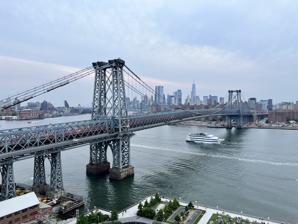
Building: Williamsburg Bridge
Country: Unknown
Year built: 1903
Suspension bridge in New York City Williamsburg Bridge View from Brooklyn towards Manhattan , 2022 Coordinates 40°42′49″N 73°58′19″W / 40.71356°N 73.97197°W / 40.71356; -73.97197 Carries 8 lanes of roadway 2 tracks of the ​ trains of the New York City Subway Pedestrians and bicycles Streetcar tracks (until 1948) Crosses East River Locale Manhattan and Brooklyn , New York City Maintained by New York City Department of Transportation ID number 2240039 Characteristics Design Suspension bridge and truss causeways Total length 7,308 feet (2,227 m) Width 118 feet (36 m) Longest span 1,600 feet (490 m) Clearance above 10 feet 6 inches (3.2 m) (inner roadways only) Clearance below 135 feet (41 m) at mean high water History Architect Henry Hornbostel Designer Leffert L. Buck Opened December 20, 1903 ; 121 years ago ( December 20, 1903 ) Statistics Daily traffic 105,465 (2016) Toll Variable congestion charge (Manhattan-bound) Location The Williamsburg Bridge is a suspension bridge across the East River in New York City , connecting the Lower East Side of Manhattan with the Williamsburg neighborhood of Brooklyn . Originally known as the East River Bridge, the Williamsburg Bridge was completed in 1903 and, at 7,308 feet (2,227 m) long, was the longest suspension bridge span in the world until 1924. Proposed in January 1892, the bridge project was approved in 1895. Work began on June 19, 1896, under chief engineer Leffert L. Buck . Despite delays and funding shortfalls, the bridge opened on December 19, 1903. In addition to roads, walkways, and New York City Subway tracks, the bridge had four trolley tracks, which were replaced with roads in 1936 and 1949. The bridge underwent a substantial renovation in the 1980s and 1990s following the discovery of severe structural defects, and it was again being renovated in the 2020s. The Williamsburg Bridge's main span is 1,600 feet (490 m) long and is carried on four main cables, which are suspended from two 335-foot (102 m) towers. Unlike similar suspension bridges, the side spans are supported by trusswork and additional towers. The 118-foot-wide (36 m) deck carries eight lanes of vehicular traffic, two subway tracks, and two walkway and bike paths that merge in Manhattan. The bridge is one of four vehicular bridges directly connecting Manhattan Island and Long Island , along with the Queensboro Bridge to the north and the Manhattan and Brooklyn bridges to the south. The bridge also serves as a connector highway to and from the Brooklyn-Queens Expressway (I-278) in Brooklyn. Development Planning Legislation to incorporate the East River Bridge Company was introduced in the New York State Legislature in January 1892. The company wished to build a suspension bridge across the East River from Manhattan , within New York City, to the then-separate city of Brooklyn . The company was incorporated on March 9, 1892. The East River Bridge Company, led by Frederick Uhlmann, was authorized to construct two bridges from Manhattan to Brooklyn, one of which would run to Broadway in the Eastern District of Brooklyn (later known as Williamsburg). The United States Secretary of War approved the span to Williamsburg in January 1893 under the condition that the bridge be at least 140 feet (43 m) high at its center. The East River Bridge Company's capital stock was set at $2 million in mid-1893, and three men were appointed as bridge commissioners. An elevated rapid transit line on the bridge was approved in September. The commissioners submitted a report on the planned bridge to the New York Supreme Court in October, but the Supreme Court ruled in January 1894 that the $2 million in capital stock was not sufficient to fund the bridge's construction. The East River Bridge Company dug a hole for one of the bridge's piers in Brooklyn on February 15, 1894, to prevent the company's charter from expiring. The New York Court of Appeals , the state's high court, upheld the Supreme Court ruling October. The company's directors held a meeting that November to devise a timeline for the bridge's construction. Concurrently, a London-based firm offered to finance the bridge, and the company moved to condemn a property in the path of the bridge's Manhattan approach. In March 1895, Charles A. Schieren , mayor of Brooklyn, requested that his corporation council draft a bill for the East River Bridge between Broadway in Brooklyn and Grand Street in Manhattan. The same month, the State Legislature considered a bill to terminate the East River Bridge Company's charter. Schieren and New York City mayor William L. Strong agreed in April to jointly fund the bridge and appoint a group of commissioners. Schieren appointed three commissioners that June, and the commissioners proposed hiring an engineer and issuing bonds the next month. Uhlmann proposed turning over his company's assets to the commissioners, who initially rejected his offer. The commission decided to buy Uhlmann's charter in December 1895. A State Supreme Court justice issued an injunction against this purchase in March 1896; this decision was reversed on appeal, and another Supreme Court justice ratified this purchase that June. Initial construction Borings and land negotiations Eastward view of the bridge Leffert L. Buck was hired as the East River Bridge's chief engineer at the beginning of August 1895. The next month, a contractor was hired to create five preliminary borings for the bridge. Early the next year, the mayors of Brooklyn and New York City agreed to appropriate $250,000 each for the bridge's construction. Buck presented revised plans for the East River Bridge in February 1896, lowering its maximum height to 135 feet (41 m). The revisions were approved by the War Department and the New York Harbor Line Board shortly thereafter, and the commissioners decided to issue $1 million in bonds to fund construction. In March, the East River Bridge Commission requested bids for the excavation of holes for the bridge's caissons . As workers excavated the holes, Buck prepared plans for the bridge's anchorages and piers . As late as June 1896, the commissioners considered placing the bridge's Manhattan terminus at Grand Street. That month, the commissioners decided to move the bridge's Manhattan terminus to Delancey and Clinton streets to avoid the narrowness of Grand Street. In Brooklyn, the approach was straightened to avoid the Williamsburgh Savings Bank Building . Work on the bridge commenced in earnest on June 19, 1896, when contractors began excavating holes for the towers' foundations in the East River. The final plans were adopted on July 22, allowing the commissioners to request bids for construction contracts. Buck's plans were adopted that August. By September 1896, the bridge's completion had been delayed by one year due to a lack of money. The Brooklyn government and the New York City government both attempted to sell bonds to little avail. As part of the Williamsburg Bridge's construction, a 200-foot-wide (61 m) strip of land next to Delancey Street was to be condemned. This strip included St. Rose of Lima Church, several schools, and Dutch row houses. The bridge commissioners took over a ferry slip at the end of Delancey Street that had belonged to the Brooklyn and New York Ferry Company in October 1896. In Williamsburg, the bridge commissioners considered either closing or widening South 5th Street. The commissioners negotiated with the American Sugar Refining Company to acquire the latter's land on the Brooklyn shoreline; the commissioners offered the company $350,000 in late 1896, but the firm refused to sell. Negotiations for the land in Brooklyn were still ongoing, complicated by that city's lack of money. Caisson and anchorage contracts The commissioners requested bids for the caissons in October 1896, and Patrick H. Flynn received the contract for the caissons the same month. Flynn obtained land at  North 2nd Street in Brooklyn soon afterward and manufactured his caissons at a shipyard there. Caisson workers toiled in three eight-hour shifts of 30 to 50 men each. After the caissons were complete, they were floated to either side of the river. During February 1897, the bridge commissioners took over the land at the end of Delancey Street. New York governor Frank S. Black signed two bills in May 1897, which allowed the bridge commissioners to lease space under the approaches and close part of South 5th Street for the bridge's Brooklyn approach. The first caisson was completed the same month and towed to Delancey Street in Manhattan on May 15. The contract for the Brooklyn suspension tower's foundation was put up for bidding the following day. A cofferdam was built around each caisson to prevent them from being flooded, and workers excavated dirt for the foundations from within the caissons. Colin McLean was hired to build the Brooklyn suspension tower's foundations in June, and the last of the bridge's four caissons was launched in December 1897. The state legislature passed a bill in May 1897 to straighten the bridge's Brooklyn approach. The East River Bridge Commission paid the American Sugar Refining Company $350,000 for their land in July. The next month, the mayors of Brooklyn and New York City sued several property owners whose land was in the path of the bridge's approaches, and a judge ruled that one Brooklyn landowner who had refused to sell had to give up their land. The commissioners began soliciting bids for the anchorages in September. The Degnon-McLean Construction Company was hired to build the Brooklyn anchorage; a state judge refused to re-award the contract to a competing bidder. Shanly & Ryan, who had been hired to build the Manhattan anchorage, began constructing their anchorage that October. The next month, the bridge commissioners obtained underwater land on the Brooklyn side for the bridge's abutments. Progress between 1898 and 1901 By the end of 1897, Brooklyn and Manhattan were about to be merged into the City of Greater New York . The first mayor of the unified city, Robert Anderson Van Wyck , removed the existing bridge commissioners in January 1898, citing extravagance and delays; he appointed six new commissioners. The old commissioners' removal prompted state legislation for their reinstatement and a lawsuit against the New York City government. A New York Supreme Court justice ruled in June that the old commissioners had to be reinstated, although the decision was overturned on appeal the following month. A state senator proposed a bipartisan state commission in January 1899 to oversee the bridge's construction, but the bill was rejected. The state's high court, the New York Court of Appeals , ruled against the original commissioners in February 1899. Following the passage of further legislation in 1901, the East River Bridge commissioners were replaced with the city's Commissioner of Bridges effective January 1, 1902. There had been several deaths during construction, with the first fatal accident in December 1897. Another worker was killed by a derrick's boom in 1898; two workers were killed in separate falls from the bridge in May 1900; the main steelwork engineer died after falling from the Brooklyn approach in September 1900; and a foreman drowned in March 1902. Financial shortfalls The commissioners had planned to award a contract for the suspension towers in February 1898, but this was delayed because of the commission's financial shortfalls. Although the commission was promised $500,000 at the beginning of that March, it had less than $1,000 in its bank account and needed $4.14 million to award contracts and pay debts. By April 1898, work was progressing on the anchorages and the piers above each caisson, but the commission had so little money that it could not pay commissioners' salaries or even the rent for its headquarters. Work on the anchorages was also delayed by labor strikes and stormy weather. The commissioners finally received $200,000 that May to pay off existing debts, but the city had yet to issue $4 million in bonds for the bridge's continued construction. The Board of Estimate approved $2.487 million in bonds in July 1898, which was used to pay for the anchorages and foundations. The commission still needed another $640,000 to compensate landowners; the design was nearly completed at this point. The bridge commission again met in August 1898 to decide whether to solicit bids for the towers and decks. That September, workers complained that they were not being paid; by then, the foundations were near completion. The commission received $2 million the same month, enough to pay off debts through the end of the year. The bridge commission would still be $500,000 in debt at the beginning of 1899, and contracts for the side spans had not even been awarded. A continued lack of funds slowed down construction on the bridge during most of 1899. The Board of Estimate approved $1.5 million in bonds for the towers and side spans in January 1899; it also approved $500,000 in bonds that May for land acquisition and $4 million for cables and land acquisition in July, though the New York City Council delayed a vote on the latter issue, which Van Wyck could not approve until December. Buck estimated that the funding delays had pushed construction back by two and a half years. Tower, deck, and cable contracts In February 1899, the New Jersey Steel and Iron Company received a $1,220,230 contract to build the towers and side spans; the contract was nearly twice the $620,000 cost estimate. A granite cutters' strike the next month slowed progress on the anchorages briefly. By late 1899, falsework was being installed in advance of the suspension towers' construction. That November, the bridge commissioners began requesting bids for the construction of the cables. Washington Roebling , the sole bidder, received the cable contract in December 1899 for $1.4 million, nearly $600,000 more than the bridge commission's original estimate. The pier foundations and anchorages were almost complete by the beginning of 1900. The foundation of the Brooklyn suspension tower was finished that February, while the Manhattan tower's foundations were still under construction. Workers used derricks to erect the pieces of the suspension towers, which measured 15 to 20 short tons (13 to 18 long tons; 14 to 18 t). Because of the extreme heights of each tower, one reporter for the Buffalo Courier-Express described the workers as "giving daily performances of a most daring character", while a reporter for the Brooklyn Daily Eagle described the workers as performing "daily circus feats". The suspension towers on either side of the river were half complete by May 1900, but work was delayed later that year by an ironworkers' strike. The cable contract was "well under way" by that November, and workers began planning four temporary footbridges to help them construct the main cables. The cable saddles on the tops of the towers were completed the next month. The Carbon Steel Company received a contract in January 1901 for 6,000 short tons (5,400 long tons; 5,400 t) of steel wire. The wires were manufactured in pieces measuring 4,000 feet (1,200 m) long and weighing 325 pounds (147 kg). The first wires were ready to be installed by February 1901, after the wooden falsework had been disassembled. Work on temporary cables for the footbridges began in April and was completed within a month. The first footbridge was completed in June and was quickly followed by the footbridges for the three other cables. Progress on the bridge after the footbridges were installed By mid-1901, workers were ready to weave wires for the main cables, and the Roebling Company had received 100 short tons (89 long tons; 91 t) of wire. A machine was placed on the Manhattan anchorage to weave the wires. The Roeblings also ordered eight guide wires for the wheels that would carry the main cables' wires across the river. The first wire was strung across the East River on November 27, 1901. The Roeblings requested ten months to finish the wires, but city bridge commissioner Gustav Lindenthal refused to extend the deadline past April 1902. Work on each of the four cables proceeded simultaneously. Workers were able to string 50 wires in each strand during a 10-hour workday, or 400 wires per day in total. After each strand was completed, it was permanently attached to the eyebars in either anchorage. To save money, the wires were covered with oil and graphite, rather than galvanized ; the Roebling Company was hesitant to use ungalvanized wire, but city officials claimed that the oil and graphite mix was adequate. The last major contract for the bridge was for the central span's deck. The bridge commissioners solicited bids for the deck in April 1901, and the Pennsylvania Steel Company submitted the lowest bid. Though a local resident sued to stop Pennsylvania Steel from receiving the contract, the city allowed the firm to sublease the work to the United Engineering and Construction Company. Approach contracts and plans The bridge commissioners were authorized to finalize the purchase of land for the Brooklyn approach in December 1899, but it took seven months for the Board of Estimate to approve bonds for the purchase. Buck estimated that it would take four to six months to raze all the buildings in the bridge's path. The bridge commissioners began soliciting bids for the approach viaducts in April 1900 and received bids the next month. More property was acquired for the approaches in June, but the viaducts' construction were delayed because bonds had not been issued and because of disputes over the bids. The commissioners rejected the initial bids for the viaducts and solicited new proposals in July 1900. The following month, a state justice placed an injunction preventing the commissioners from awarding a contract for the viaducts. The injunction was lifted that October, and the Pennsylvania Steel Company received the contract for the viaducts. Van Wyck approved another bond issue of $4 million in November 1900, most of which was to be used to pay the Pennsylvania Steel Company. For the approaches, the commissioners acquired hundreds of land lots and relocated 10,000 people. Condemnation commissioners were appointed to seize land for the viaducts in both Manhattan and Brooklyn. The Brooklyn commissioners were appointed in November 1900. There were disputes over the qualifications of the Manhattan commissioners, so condemnation in Manhattan did not begin until March 1901. Work on the Brooklyn viaduct began in May 1901, and Pennsylvania Steel began delivering steel for the viaducts that July. The Manhattan viaduct commenced the next month, but a lack of steel delayed further work, and the buildings in Manhattan took longer to demolish than those in Brooklyn. The New-York Tribune estimated that it would cost about $10 million to construct 4,242 feet (1,293 m) of approach viaducts. Although landowners on the Brooklyn side were supposed to have been compensated in 1902, the compensation was delayed by one year. A street (now Borinquen Place) was planned to run diagonally from the end of the Brooklyn approach viaduct to the intersection of Grand Street and Union Avenue, and the bridge commissioners and local merchants agreed to build the street in 1900. South 5th Street in Brooklyn, which had been replaced by the Brooklyn approach viaduct, was realigned during early 1902. A plaza was also to be created to the east of Driggs Avenue; the city acquired land for the plaza in July 1902. Roebling Street, which led to the bridge's Brooklyn plaza, was to be widened. In Manhattan, several competing proposals were put forth for a street connecting to the Manhattan approach viaduct, each of which cost several million dollars. One particularly contentious proposal was for a street running from the intersection of Delancey and Norfolk Street to Cooper Square . In December 1901, the city agreed to widen Delancey Street, build a plaza between Norfolk and Clinton streets, and extend Delancey Street west to Lafayette Street . A smaller plaza in Manhattan was approved between Suffolk and Clinton streets in early 1903, but there were delays in the widening of Delancey Street. To distribute traffic across the Lower East Side, Allen Street was also widened after the bridge was finished. Lindenthal takeover and completion The bridge was damaged by fire while under construction in 1902. Gustav Lindenthal took office as the city's bridge commissioner on January 1, 1902, and predicted the bridge could be finished within 20 months. The anchorages, towers, and approaches were finished at the time, but the main cables were only one-fifth completed. Edward M. Grout , who became city controller the same year, decided to acquire the remaining land for the bridge via private purchase rather than via condemnation. The East River Bridge was renamed the Williamsburg Bridge in March 1902. Soon after, several engineers working on the bridge resigned, and Lindenthal also asked for Buck's resignation. Lindenthal promised to fine the Roeblings $1,000 a day once their contract expired that April. He made his first official visit to the bridge at the beginning of that May, and he agreed to retain Buck as a consulting engineer. Mayor Seth Low visited the bridge in June, and the main cables were completed later that month. Hornbostel filed modified plans for the piers and anchorages in July and announced that the bridge would be illuminated at night. Railings were being installed on the nearly-complete Brooklyn approach viaduct, workers began installing vertical suspender cables, and the Manhattan viaduct was proceeding slowly due to steel shortages. That September, public hearings on the widening and extension of Delancey Street were held, and Low approved changes of grade for several streets around the bridge's approach viaducts. The Roebling Company negotiated a contract with Lindenthal in October to avoid paying a fine for the cables, and they also began wrapping the cables with duck cloth . A judge ruled in 1905 that the city could not penalize the Roeblings for the delays. Following a fire on the Brooklyn side in November 1902, the cables sustained $50,000 in damage. Work on the cables resumed in mid-December 1902. By the beginning of 1903, the Manhattan approach was still less than half complete; workers were also constructing the main span across the East River, starting at either suspension tower and progressing toward the middle. The same month, the waterproofing of the main cables was finished, and the Municipal Art Commission approved some of Henry Hornbostel 's proposed decorations for the bridge. After asking Hornbostel to redesign minarets atop the towers, although the revised plans were rejected as too expensive. The Manhattan and Brooklyn halves of the main span were riveted together at the end of February 1903. Contracts for the main span's steel underfloor and wood pavements were awarded that June. The Williamsburg Bridge was 98 percent complete as of that month, and the damaged cables were still being repaired, and workers were painting and riveting the bridge and its approach viaducts. The Board of Estimate appropriated $1.55 million for the bridge at the beginning of July. By then, residents of Williamsburg had expressed concerns that the bridge would not open as scheduled at the end of that year. The next month, Lindenthal requested bids to infill the tops of the anchorages with concrete, and he received bids for the completion of the roadways and the approach viaducts' decks. Workers also cleared land for the Williamsburg Bridge's Brooklyn plaza and began constructing a playground beneath the Brooklyn approach viaduct. Lindenthal requested bids for the footpaths that September. The flooring and pavement of the bridge's north roadway was laid first, followed by that of the south roadway. By late October, paving had commenced at the Brooklyn end, and Lindenthal had received bids for the paving of the Brooklyn plaza. Almost everything was complete the following month, aside from paving, some riveting, and anchorage arches. Local civic organizations planned celebrations in advance of the bridge's opening. Low inspected the bridge on December 12, a week before its scheduled opening. Operational history Opening and 1900s Historic film clip of a procession during the opening of the Williamsburg Bridge in 1903 The bridge opened on December 19, 1903, with fireworks and parades. The span had cost $11 million ($299.5 million in 2023). The footpaths and northern roadway were not complete. No streetcar tracks had been laid, and the rapid transit tracks (carrying the New York City Subway ) ended in midair on the Manhattan side and could not be used. The Williamsburg Bridge was initially a toll bridge , charging the same fees as the Brooklyn Bridge did. Both pedestrians and vehicles shared the southern roadway; pedestrians were allowed to use the northern roadway starting January 21, 1904. George B. McClellan Jr. , who had become mayor at the beginning of the year, wanted streetcar service across the bridge as soon as possible. The city's bridge commissioner received bids for the construction of streetcar tracks that April, and one of the dedicated pedestrian paths opened without ceremony on April 23. At the end of May, the north roadway formally opened to vehicles, and the bridge's lights were turned on for the first time. A street vendors' market opened under the Manhattan approach in mid-1904, despite opposition from some street vendors. Streetcar service on the bridge commenced November 4, 1904; there were surface-level streetcar terminals at both ends. After streetcar service began on the bridge, the Manhattan end became congested. By 1905, officials planned to build underground terminals for both rapid transit and streetcar lines. Upon the bridge's second anniversary in December 1905, the bridge received over $100,000 annually in revenue, but, by the next year, the bridge's revenues were almost entirely canceled out by its expenses. In addition, the bridge's main span had shifted 3 inches (76 mm) toward Brooklyn by late 1906, and rapid transit service on the bridge could not run until the misalignment was fixed. The Wall Street Journal wrote in 1907 that, even as the rapid transit tracks lay unused, vehicular congestion on the Williamsburg Bridge rivaled that on the Brooklyn Bridge; another critic said that only ten percent of the bridge's capacity was actively being used. The underground streetcar terminal in Manhattan opened in May 1908. When rapid transit service began running across the bridge that September, the Brooklyn Daily Eagle wrote that the bridge's capacity had increased by several hundred percent. The opening of the bridge's rapid transit tracks had been expected to draw passengers away from the streetcars. The City Club of New York , later that year, requested that engineers inspect the bridge. Engineers were planning to strengthen the bridge by late 1909, amid a sharp increase in traffic; the city's bridge commissioners denied that the bridge was unsafe. 1910s and 1920s View of one suspension tower In 1911, the city government conducted a study and found that it had no authority to charge tolls on the Queensboro and Manhattan bridges. Tolls on all four bridges across the East River—the Queensboro, Williamsburg, Manhattan, and Brooklyn bridges—were abolished in July 1911 as part of a populist policy initiative headed by New York City mayor William Jay Gaynor . By 1912, some of the smaller cables in the bridge's anchorages had already snapped, as they had not been galvanized during construction. To strengthen the bridge, workers installed new pins to connect the trusses of the approach spans and main span, which was completed in 1914. Workers also added several support towers under either side span. The Brooklyn Rapid Transit Company (BRT) threatened to stop operating streetcars across the bridge in 1915 due to disagreements over streetcar fees. A state judge ruled the next year that the BRT did not have to pay any fees because it also ran rapid transit across the bridge. Through the late 1910s, there were continued disputes over whether streetcar companies should pay to use the bridge. One city official claimed in 1918 that congestion on the Williamsburg Bridge had worsened because the BRT sent streetcars across the bridge without paying any fees. Plant and Structures commissioner John H. Delaney proposed constructing an extra roadway for motor vehicles in 1919; the southern walkway would have been converted for vehicular use, and all pedestrians would have been required to use the northern walkway. The bridge underwent emergency repairs in mid-1920 following a fire. At the time, commercial vehicles used the north roadway and personal vehicles used the south roadway in both directions. In an attempt to alleviate congestion, during September 1920, the bridge carried westbound traffic only in the morning and eastbound traffic only in the afternoon; it carried traffic in both directions at other times. The next month, mayor John Francis Hylan decreed that all westbound vehicles use the north roadway and all eastbound vehicles use the south roadway. There was an unsuccessful petition in 1921 to rename the bridge after former U.S. president Theodore Roosevelt ; another effort in 1922 sought to rename the span the Broadway Bridge, after the street at its Brooklyn end. A galvanized sheath was placed around each of the main cables in 1922 to reduce damage, but water in the main cables caused the wires to rust. In 1925, Plant and Structures commissioner William Wirt Mills announced plans to construct two vehicular roadways on the bridge for $1.5 million. One of the roadways would have replaced the underused streetcar tracks on the north side of the bridge, while the other roadway would have been built above the remaining tracks on the south side. The same year, the Brooklyn–Manhattan Transit Corporation (BMT), the BRT's successor, announced that it would replace the Williamsburg Bridge's subway tracks. The span carried an average of 35,000 vehicles daily by 1926. An engineering report, commissioned for the city government in November 1929, suggested that an overpass be built over Clinton Street in Manhattan, and that trolley tracks on the Brooklyn side be rerouted, to reduce congestion. City alderman Stephen A. Rudd also proposed linking the Brooklyn approach to Bushwick Avenue to alleviate congestion in that borough. 1930s and 1940s Bicycle and pedestrian path above one of the inner roadways The trolley lines on the north side of the Williamsburg Bridge stopped running in January 1932 because the operators could not afford to repair the degraded tracks. City officials immediately announced plans to convert the tracks into an 18-foot-wide (5.5 m) roadway; later that year, workers began strengthening the bridge to accommodate the roadway. The tracks were being removed by 1933, but further progress was delayed because of a labor shortage, and work was halted at one point due to a lack of funds. The work also involved correcting the settlement of seven columns in Manhattan, as well as new recreation areas at the bridge's Brooklyn end. Workers also discovered in 1934 that the portions of the cables in the anchorages were leaking. The two additional lanes, forming the northern inner roadway, ultimately cost $400,000 and opened on December 22, 1936, bringing the bridge's vehicular capacity to six lanes. The northern inner roadway initially functioned as a reversible traffic lane. By then, the bridge carried up to 50,000 vehicles a day (up from 2,900 daily vehicles in 1904), and other East River bridges were similarly congested. In June 1938, the Public Works Administration provided a grant to help fund the replacement of the outer roadways, which was to cost $334,000. The pedestrian path was also to be replaced for $200,000. The city's Department of Public Works closed the northern outer roadway in April 1939 for reconstruction, and it reopened that June. Work on the southern outer roadway began in September, and that roadway reopened two months later, although workers were still rebuilding the railings on both of the outer roadways. As part of a Works Progress Administration project, the approach viaducts of all three roadways were repaved in concrete in 1941. Workers poured 600 U.S. gallons (2,300 L; 500 imp gal) of linseed oil onto the cables during the 1940s in attempts to prevent corrosion. By 1946, the city government planned to spend $127,000 on structural repairs to the bridge. The southern outer roadway was closed for repairs starting in April 1947, and rollers under the bridge's suspension towers were replaced the same year. The south outer roadway was completed in November 1947, and the north outer roadway was closed in February 1948. Meanwhile, the New York City Board of Estimate allocated $2.6 million in the city's 1948 capital budget to replace the bridge's south-side streetcar tracks with a roadway. All streetcar service ceased in December 1948, and construction on the south inner roadway began immediately after streetcar service ended. The new roadway opened October 31, 1949. In conjunction with these projects, Delancey Street in Manhattan was widened to reduce congestion at the bridge's entrance. 1950s to 1970s The Horn Construction Company was hired in late 1949 to construct a short viaduct from the bridge's Brooklyn end to the Brooklyn–Queens Expressway . This viaduct was completed in 1952, along with a section of the expressway to the Kosciuszko Bridge . During that decade, the city government employed one man to inspect the bridge regularly for cracks in the steelwork and the roadway. The bridge's roadways were repaved, and the structure itself was repainted, starting in late 1961; workers again poured oil treatments on the Williamsburg Bridge's cables a few years later. During the 1966 New York City transit strike , four of the lanes were converted to reversible lanes. Inspectors found varying degrees of corrosion under the bridge's outer roadways in 1969, and the approach viaducts were again repaved the next year. In 1970, the federal government enacted the Clean Air Act , a series of federal air pollution regulations. As part of a plan by mayor John Lindsay and the federal Environmental Protection Agency , the city government considered implementing tolls on the four free East River bridges, including the Williamsburg Bridge, in the early 1970s. The plan would have raised money for New York City's transit system and allowed the city to meet the Clean Air Act. Abraham Beame , who became mayor in 1974, refused to implement the tolls, and the United States Congress subsequently moved to forbid tolls on the free East River bridges. The United States Department of Transportation determined that the Williamsburg Bridge was built partially with federal funds and, under federal law, could not be tolled. An engineering consultant recommended in 1971 that the steelwork for the approaches be repaired. Although the approaches were repainted in 1973, the steelwork was not repaired; the bridge was repainted only haphazardly afterward, even though elements vulnerable to corrosion should have been painted every one or two years. The state government started inspecting the Williamsburg Bridge and five others in 1978; the same year, city controller Harrison J. Goldin said the bridge had structural deterioration. The study found that the bridge's main cables were experiencing varying degrees of corrosion, as the anti-rust treatment was actually trapping water in the cables rather than keeping water out. Cracks were also found in the bridge structure, and the bridge was also found to have corroded suspension cables. The city's transportation commissioner predicted that large holes would form on the outer roadways by the early 1980s if the bridge were not repaired immediately. By 1980, the bridge was used by about 82,400 vehicles per day, and an engineering study found severe corrosion in some of the bridge's supports. The city was planning to repair the four free bridges across the East River, including the Williamsburg Bridge, for a combined $1 billion. 1980s and 1990s Initial reconstruction and increasing decay In the early 1980s, the city planned to spend $85 million to repair the bridge. One suspension cable had already snapped, while others were rusting; the accumulations of rust on many cables were very hard to remove. The city announced plans to rebuild the outer roadways in early 1981, and mayor Ed Koch provided $4.5 million that May for initial work on the bridge. The North Star Electrical Contracting Corporation was hired to rebuild the outer roadways. The eastbound outer roadway closed that October as part of the project, which was supposed to take 18 months. During that time, all eastbound truck traffic was banned from the bridge. Eastbound trucks were again allowed in July 1982, when the westbound outer roadway was closed. The city government estimated that one out of three suspension cables needed to be replaced. At the end of the year, Congress passed a bill providing $10 million for the replacement of the bridge's suspension cables. The reconstruction of the outer roadways was finished in 1983. To reduce congestion, in the 1980s, the New York City Department of Transportation contemplated converting some lanes to reversible lanes and placing high-occupancy vehicle restrictions on the bridge during rush hours. The Karl Koch Erecting Co. received a $3.2 million contract for further repairs in early 1983, and some of the main span's steel was replaced that year. By then, state engineers were considering building an entirely new bridge. The cost of repairs had increased to $200 million because all four main cables likely needed full replacement; the Association for Bridge Construction and Design had listed the Williamsburg Bridge as one of the 15 most deteriorated in the New York City area. The Metropolitan Transportation Authority (MTA) announced plans in early 1984 to replace the bridge's subway tracks. One out of every three suspension cables had been replaced by 1985, even as the bridge remained open. The towers, anchorages, and main cables also had to be replaced, and new stiffening trusses had to be installed. Engineers conducted a stress test in 1984, which indicated that the weight of traffic was stretching the cables by up to 9 in (230 mm). An inspection in 1984–1985, which focused on the cables, rated the bridge's structural integrity at 1.6 on a scale of 1 to 7. By January 1987, engineers had determined that the main cables were only two-thirds as strong as they were supposed to be. Without any repairs to the cables, engineers predicted that the bridge might have to be closed by 1995. The eastbound outer roadway was repaired after two bars fell from the deck in May 1987. At the time, engineers were still drawing up plans for replacing the main cables, and the bridge was also slated for a repainting. Regular inspections of the bridge found that one of the main cables was decaying much more rapidly than the others; in addition, large cracks had formed on approach viaducts. Traffic engineer Sam Schwartz attributed the issues to the bridge's lack of galvanization. After the New York State Department of Transportation started examining four alternatives for replacing the bridge entirely, the Federal Highway Administration provided $1 million to allow the state to study the replacement of the cables. Through late 1987, city, state, and federal officials discussed whether to replace or repair the bridge. Engineers conducted another stress test of the bridge that year and found that it might be possible to repair the bridge. Emergency repairs and design work Thirty engineering firms were invited in early 1988 to submit designs for a potential replacement of the span, which by then was carrying 104,000 vehicles and 85,000 subway passengers a day. The bridge was closed to motor and subway traffic on April 12, 1988, after large cracks were found in floor beams and cables. Inspectors discovered that at least 30 support beams were severely corroded; the damage to the beams had not been detected during the 1984–1985 inspection. The businessman Donald Trump offered to fix the span, while U.S. presidential candidate Jesse L. Jackson walked across the bridge shortly after its closure. An inspection found over 400 instances of hazardous conditions on the bridge, mainly on the approach viaducts. The bridge underwent emergency repairs, which included steel supports under the approaches. The bridge partially reopened to cars at the end of May, then to subways that June; all lanes were reopened by July 1988. After five finalists were selected in an architectural design competition for a new bridge in June 1988, mayor Koch decided the same month to rebuild the bridge instead of replacing it. Part of the $350 million repair cost was to be funded by $30 million from a statewide bond issue that voters approved in November 1988. By early 1989, design work was underway for the deck, cables, and approach viaducts. Nets were also installed under the viaducts to catch falling concrete pieces. 1990s renovations During the 1990s, the bridge underwent a seven-phase renovation that cost $750 million. A joint venture named NAB/Koch was hired in 1990 to install new suspender cables and retrofit ungalvanized wires with rubber sheaths for $95 million. The cast iron stairway on the Manhattan side, and the steep ramp from Driggs Avenue on the Williamsburg side, were replaced to allow handicapped access in compliance with the Americans with Disabilities Act of 1990 . A decrepit walkway on the Williamsburg Bridge was closed in June 1991, and it reopened as a bike path in March 1992. Cable replacement started in April 1992. A painting crew began sandblasting the bridge in June 1992. This work was halted after Brooklyn residents complained about lead dust, and city officials subsequently found dangerously high levels of lead in soil near the bridge. The northern roadway was replaced in 1996, followed by the southern roadway. Workers planned to construct a temporary viaduct for subway trains while the southern roadway was being rebuilt, but the NYCDOT decided to close the subway line entirely for five months. The subway tracks along the bridge were closed from April to September 1999. Also in 1999, Gandhi Engineering designed and rebuilt the other pedestrian pathway along the Williamsburg Bridge. The rebuilt walkways carried both pedestrian and bike traffic because the pathways were only 12 feet (3.7 m) wide, and were too narrow to carry segregated traffic. The final two vehicular lanes on the renovated span were reopened in 2002. 21st century Williamsburg Bridge at dusk, facing from Domino Park in 2021 A celebration with a parade was held on June 22, 2003, to mark the bridge's 100th anniversary. The ornamental lights on the bridge were re-lighted in November of that year after being turned off for eight months due to a lack of funds. The bridge was designated as a National Historic Civil Engineering Landmark by the American Society of Civil Engineers in 2009. During 2011, the NYCDOT rebuilt the Manhattan end of the bridge with a concrete barrier, despite opposition from cyclists. In 2016, a local resident launched a campaign to rename the bridge for jazz musician Sonny Rollins , whose 1962 album The Bridge was named in its honor. City officials announced in 2017 that the entire bridge would be restricted to high-occupancy vehicles during the daytime, in anticipation of the 14th Street Tunnel shutdown during 2019 and 2020, but these restrictions were canceled after officials announced in 2019 that the 14th Street Tunnel would not shut down completely. The New York City Department of Transportation (NYCDOT) contracted Skanska to renovate the bridge in November 2022. The project, budgeted at $167 million, was partially funded by the Infrastructure Investment and Jobs Act . Work began in late 2022 and is expected to be complete in 2025. The project involved replacing corroded steel beams, pipes, joints, and valves; patching concrete; and repairing the towers. A plan for congestion pricing in New York City was approved in mid-2023, allowing the Metropolitan Transportation Authority to toll drivers who enter Manhattan south of 60th Street . Congestion pricing was implemented in January 2025; all Manhattan-bound drivers pay a toll after using the bridge, which varies based on the time of day. Description The bridge, including approaches, is 7,308 feet (2,227 m) long and 118 feet (36 m) wide. The bridge reaches a maximum height of 135 feet (41 m) above mean high water at the middle of the river, and the deck is around 122 feet (37 m) above mean high water at either shoreline. Leffert L. Buck was the chief engineer, Henry Hornbostel was the architect, and Holton D. Robinson was the assistant engineer. The bridge required an estimated 60,000 cubic yards (46,000 m 3 ) of concrete, 6.5 million feet (2,000,000 m) of timber, 130,000 cubic yards (99,000 m 3 ) of masonry, and at least 40,000 short tons (36,000 long tons; 36,000 t) of steel. From its opening until the Bear Mountain Bridge opened in 1924, the bridge was the longest suspension bridge span in the world. The bridge once carried New York State Route 27A . There had been plans to extend Interstate 78 onto the bridge as part of the Lower Manhattan Expressway , which was first proposed in the 1940s. The Lower Manhattan Expressway was approved in 1960 and would have led directly onto the bridge's Manhattan approach; the Brooklyn approach would have connected with the Bushwick Expressway , approved in 1954. Both expressways were canceled in 1971, amid extensive local opposition. Full span, as seen from Wallabout Bay with Greenpoint and Long Island City in background Deck The deck measures 118 feet (36 m) wide. It was originally divided into five sections of roughly equal width. There are two rapid transit tracks at the center, which originally were flanked by two pairs of streetcar tracks (now the inner roadways). The outermost sections of the deck were used as vehicular roadways from the outset, measuring 20 feet (6.1 m) wide. There is also an upper deck used by pedestrian and bicycle traffic. The center suspension span measures 1,600 feet (490 m) long and mostly hangs from cables, as in similar suspension bridges. A 100-foot-long (30 m) section of the center span is cantilevered outward from either tower. The side spans (also known as the end spans ), between the tower and the corresponding anchorage on either side, are supported by their trusswork . This was done to reduce the size, cost, and length of the main cables. Intermediate towers support both of the side spans, in contrast to the Brooklyn Bridge, where the side spans were supported by cables. Each of the intermediate towers is composed of two piers with four columns each; the piers rest on masonry footings, while the tops of the columns support the decks of the side spans. The deck is placed above transverse floor beams measuring 5 feet (1.5 m) deep and 118 feet (36 m) long and spaced at intervals of 20 feet (6.1 m). Vertical ties connect the transverse floor beams with the trusses, and the floor beams themselves hang from the suspender cables. Two parallel trusses on the deck reduce the loads carried by the floor beams. The trusses are placed 67 feet (20 m) apart and measure 40 feet (12 m) deep. The trusses were three times as deep as those on the Brooklyn Bridge, since the deck was to carry four times the Brooklyn Bridge's loads. The trusswork runs continuously from one anchorage to the other and is not rigidly connected to either the towers or the anchorages. Originally, there were heavy lattice railings on the north and south edges of the deck, while the roadway was paved with wooden blocks. The two "Leaving Brooklyn" signs installed after Marty Markowitz 's proposal The approach spans, between the anchorages and either end of the bridge, have a 3 percent grade. They were originally composed of viaducts with braced columns and masonry foundations. The extreme end of either approach span, where the bridge descended to the street, was made of masonry. The approach viaducts were originally paved with granite. There was once a street market under the Manhattan span. In reference to Williamsburg's large Yiddish -speaking population, a sign on the westbound approach to the bridge reads, "Leaving Brooklyn: Oy Vey !" Another sign says "Leaving Brooklyn: Fuhgeddaboudit ". The two signs were proposed by former Brooklyn borough president Marty Markowitz in the early 2000s. Subway tracks In the middle of the deck are the rapid transit (subway) tracks, which connect the New York City Subway 's Nassau Street Line in Manhattan with the Jamaica Line in Brooklyn. The Brooklyn Rapid Transit Company (BRT) initially proposed extending the tracks on an elevated structure west to Bowery in 1903, but these plans were canceled in 1905. The Interborough Rapid Transit Company (IRT) also proposed using the tracks in 1905, which would have connected to a subway under Broadway, Sumner Avenue, and Lafayette Avenue in Brooklyn. On the Brooklyn side, the city's bridge commissioners solicited bids for the connection to the Jamaica Line in early 1907. The tracks were first put into use as part of the BRT's Centre Street Loop (now part of the Nassau Street Line), which partially opened on September 16, 1908, with the completion of the underground Essex Street station at the west end of the Williamsburg Bridge. The subway tracks are laid to standard gauge , and their centers are spaced 11 feet (3.4 m) apart. The subway tracks are generally higher than the roadway, except at the center of the bridge (where they are at the same level) and at the Manhattan end (where the tracks enter a tunnel). As of 2023, the New York City Subway's J , M , and Z ​ trains use the bridge's tracks at the following times: Time period All times All times except late nights Rush hours in peak direction In 1995, a fatal collision between a J train and an M train occurred on the bridge's tracks; the crash led to widespread changes in the subway's signaling system . Streetcar tracks View of tracks on the bridge The J train on the bridge's tracks The bridge carried streetcars from November 4, 1904, to December 5, 1948. The streetcar tracks occupied what are now the inner roadways, between the trusses and the rapid transit tracks. When the Williamsburg Bridge was built, streetcar lines from the Eastern District of Brooklyn and the former town of Newtown (now the neighborhoods surrounding Elmhurst in western Queens ) converged at the bridge's Brooklyn end. The Metropolitan Street Railway , BRT, and Coney Island and Brooklyn Rail Road (CI&B) shared the tracks. Each streetcar track was laid to standard gauge, and the centers of each track were spaced 9.75 feet (2.97 m) apart. Overhead catenary wires provided electrification for the southern pair of tracks. BRT and CI&B streetcars originated at various points in Brooklyn and terminated in Manhattan, while Metropolitan streetcars originated at various points in Manhattan and terminated in Brooklyn. The Brooklyn streetcars used two tracks on the south side, and the Manhattan streetcars used two tracks on the north side. After the New York City government took over operation of streetcar lines that used the bridge, the BMT (the BRT's successor) did not operate any service across the bridge from 1923 to 1931. Streetcar lines on the bridge Line name Borough primarily served Start year End year Williamsburg Bridge Local Shuttle 1904 1948 Nostrand Avenue Line Brooklyn 1904 1923 1931 1948 Ralph Avenue Line , Ralph and Rockaway Avenues Line Brooklyn 1905 1923 1931 1948 Tompkins Avenue Line Brooklyn 1906 1923 1931 1947 Reid Avenue Line Brooklyn 1904 1923 1931 1937 Broadway Line Brooklyn 1904 1923 Franklin Avenue Line Brooklyn 1904 1923 Grand Street (Brooklyn) Line Brooklyn 1904 1923 Sumner Avenue Line Brooklyn 1905 1923 Wilson Avenue (Hamburg Avenue) Line Brooklyn 1904 1923 Bushwick Avenue Line Brooklyn 1904 1923 Nostrand-Culver Line and Nostrand-Prospect Line Brooklyn 1906 1919 Grand Street (Manhattan) Line Manhattan 1904 1932 Post Office Line Manhattan 1919 1932 Seventh Avenue-Brooklyn Line Manhattan 1911 1919 8th Street Crosstown Line Manhattan 1904 1911 14th Street-Williamsburg Bridge Line Manhattan 1904 1920 Fourth Avenue and Williamsburg Bridge Line Manhattan 1904 1911 Desbrosses Street Ferry Line Manhattan 1924 Third Avenue Line Manhattan 1924 At the Manhattan end of the bridge was the Williamsburg Bridge Trolley Terminal , which opened on May 19, 1908, under the south side of Delancey Street between Clinton and Norfolk streets. At ground level was an additional terminal for through trolley service; the last trolley lines stopped operating through the Manhattan terminal in 1948. At the Brooklyn end is the Williamsburg Bridge Plaza Terminal (also known as Washington Plaza), an at-grade former trolley terminal that has existed since at least 1903. After trolley service was discontinued, the Brooklyn trolley terminal became a bus terminal. The B39 bus, which replaced a trolley line, is the only surface-transit line that continues to use the bridge as of 2023. There was an additional proposal to establish a trolley stop on the bridge above Bedford Avenue in 1901 and again in 1913, but this never occurred. Pedestrian and bicycle paths The pedestrian–bike path in Manhattan From the Manhattan end, a shared bike and pedestrian pathway begins in the median of Delancey Street at Clinton Street. The path is split into separate paths for bikes and pedestrians. Between the two anchorages, the pedestrian and bike paths are placed above the inner roadways and are supported by plate steel floor beams. The pathway to the north ends on South 5th Street at Continental Army Plaza, while the pathway to the south ends at Bedford Avenue. Initially, the northern pathway was supposed to be used by pedestrians and cyclists heading to Manhattan, and the southern pathway was supposed to be used by pedestrians and cyclists heading to Brooklyn. The pathways were connected by an overpass at the center of the main span. On both pathways, pedestrian and bike traffic was separated by an iron railing. The bike paths measured 7 feet (2.1 m) wide, while the pedestrian paths measured 10.5 feet (3.2 m) wide. By 2002, the bridge had a shared bike and pedestrian path that was only 12 feet (3.7 m) wide. The bridge carried over 6,200 cyclists a day in 2010, making it the busiest bridge for cyclists in New York City at the time; as of 2023 [update] , the bridge carries over 7,800 daily cyclists. As planned, there were supposed to have been two staircase entrances at Bedford Avenue and one bicycle entrance near Driggs Avenue. A moving walkway was proposed for the bridge in 1902 and approved in 1903. Caissons and towers The suspension tower on each side of the East River is supported by two foundations, which are built to a height of 23 feet (7.0 m) above mean high water. The foundations are placed atop caissons that descend to the underlying layer of gneiss. The centers of each pair of caissons are placed 97.5 feet (29.7 m) apart. The construction of the caissons required 1 million feet (300,000 m) of timber and 100 short tons (89 long tons; 91 t) of steel. The caissons measure 60 feet (18 m) wide, 70 to 76 feet (21 to 23 m) long, and 19 to 25 feet (5.8 to 7.6 m) high. The caissons in Manhattan are 55 and 65 feet (17 and 20 m) deep, while those on the Brooklyn side are 86 and 100 feet (26 and 30 m) deep. The walls of each caisson are composed of four layers of timber planks and measure 2.75 feet (0.84 m) thick. At the bottom of each caisson was a chamber measuring 8 feet (2.4 m) high, while at the top were seven access shafts and a set of air locks. Concrete was placed on each caisson's roof after it was sunk. Each foundation supports a masonry pier that rises to 23 feet (7.0 m) above mean high water. The piers are clad with limestone masonry below the mean low water level, and they are clad with granite on a limestone backing above that level. There is a massive dressed-granite block at the corner of each pier, supporting the columns in each leg of the suspension tower. Above each of these granite blocks are heavy steel pedestals, which measure 3.5 feet (1.1 m) high, 11 by 11 ft (3.4 by 3.4 m) at their bases, and 8 by 8 ft (2.4 by 2.4 m) at their tops. There are legs on the south and north sides of both suspension towers; each leg comprises four columns that are diagonally braced together. Viewed from above, each leg forms a rectangle measuring 40 feet (12 m) west–east and 24 feet (7.3 m) north–south. The lowest portion of each column tapers to a square cross-section measuring 4 by 4 feet (1.2 by 1.2 m), upon which the columns in the leg rise vertically to the bridge's deck. Above the bridge's deck, the upper sections of the towers' legs are slanted inward and are stiffened by a pair of trusses measuring 45 feet (14 m) high. The tops of each tower are about 14 feet (4.3 m) narrower than at the deck level, and they measure about 333 feet (101 m) or 335 feet (102 m) above mean high water. Each tower uses 3,000 short tons (2,700 long tons; 2,700 t) of steel in total. When Buck was designing the bridge, he decided to use steel for the suspension towers, as stone towers would have required larger foundations, taken much longer to build, and necessitated a widening of the bridge. According to the principal assistant engineer, O. F. Nichols, the steel towers could also rise higher than masonry towers and allowed the use of smaller main cables, thereby allowing a stiffer bridge. The New-York Tribune wrote that the steel towers would "appear much lighter and, of course, more graceful" than the Brooklyn Bridge's masonry towers. Cables Main cables The bridge's cables carry a dead load of 8,000 short tons (7,100 long tons) and were designed to carry another 4,500 short tons (4,000 long tons) of moving traffic. The bridge is built with four main cables, which descend from the tops of the suspension towers and help support the deck. The main cables are grouped in two pairs, one each on the north and south sides of the bridge. At the anchorages on either end, each pair of cables is spaced 34 feet (10 m) apart; they narrow to 22 feet (6.7 m) apart at the top of the towers and 4 feet (1.2 m) apart at the middle of the span. The main cables are "cradled" together at the center of the span, which was intended to strengthen the bridge against wind pressure, and are connected to the ends of large plate girders . The main cables each measure between 18 inches (460 mm) and 18.75 inches (476 mm) across. The saddles at the tops of the suspension towers, which are placed over the main cables, each weigh 32.5 short tons (29.0 long tons; 29.5 t) or 36 short tons (32 long tons; 33 t). The saddles measure 7.67 by 19 by 4 feet (2 by 6 by 1 m) across. Almost 19,000 miles (31,000 km) of steel wire strands were manufactured for the bridge. Each main cable is composed of 37 strands of 208 wires, amounting to 7,696 wires in each cable. The strands themselves measure 3 inches (76 mm) in diameter and are hexagonal; the wires are 3 ⁄ 16 inch (4.8 mm) across. The wires were supposed to have a breaking strength of at least 200,000 pounds per square inch (1,400,000 kPa). The strands were tied together at intervals of 10 to 12 feet (3.0 to 3.7 m). The ends of each strand were wrapped around a horseshoe-shaped steel casting that in turn was attached to an anchor bar. The main cables were wrapped with duck cloth, which was supposed to make them waterproof, and steel plates were then placed over the duck cloth. A filling, made of graphite and linseed oil, was poured into the strands themselves and into the air pockets between the strands. This filling was also poured into the saddles and within joints . Although Roebling Company engineers claimed the cables were eight to ten times stronger than those on the Brooklyn Bridge, the filling had weakened the cables by one-third by the late 20th century. When the bridge was being built, there were plans to install incandescent light bulbs along the main cables. The lamps, which were first illuminated in 1904, were powered by a waste incineration plant directly under the Manhattan approach. Suspender cables On the main span, there are suspender castings on the main cables, placed at intervals of 20 feet (6.1 m). The suspension cables, which hang from the suspension castings, are each composed of seven strands of rope measuring 1.75 inches (44 mm) in diameter. Anchorages At either end of the main span are massive masonry anchorages placed 570 feet (170 m) or 590 feet (180 m) inland of the shore. The anchorage in Manhattan was between Mangin and Tompkins streets, the latter of which was located near what is now FDR Drive , and the anchorage near Brooklyn is between Wythe and Kent avenues. At its base, the Manhattan anchorage measures 178 by 152 feet (54 by 46 m) across, while the Brooklyn anchorage measures 182 by 158 feet (55 by 48 m) across. Each anchorage rises 80 feet (24 m) above street level and has a foundation 40 feet (12 m) deep. Yellow pine pilings were placed at the bottom of the anchorages' foundations and were covered with a layer of concrete with embedded timbers. Above were a steel grillage and another layer of concrete, the latter of which contained the "sleeves" at the ends of each main cable. The above-ground sections of the anchorages were clad with masonry. The anchorages had to be capable of withstanding a total pull of 20,250 short tons (18,080 long tons; 18,370 t) from the four cables. Within each anchorage, the main cables pass through a splay casting, where each of the strands separates. There are two anchor chains at the end of each main cable, each of which are composed of 44 eyebars of varying length. The ends of each strand are attached to the eyebars. The lower sections of the chains are held by plate girders. Each girder measures between approximately 5.5 and 5.9 feet (1.7 and 1.8 m) deep. Beneath each girder are anchor plates , which weigh 11.75 short tons (10.49 long tons; 10.66 t); these plates are used to secure the eyebars at the end of each anchor chain. Plazas Brooklyn side Continental Army Plaza At the foot of the bridge in Williamsburg, between South 5th Street and Havemeyer Street, are three public areas that collectively comprise a plaza alternatively known as the Williamsburg Bridge Plaza, Washington Plaza, or George Washington Monument Park. It contains Continental Army Plaza and two sections of LaGuardia Playground, both operated by the Parks Department . The plaza is named after the large statue of George Washington in Continental Army Plaza, sculpted by Henry Merwin Shrady The statue, a gift from Kings County register James R. Howe , was dedicated in 1906. A playground between South 4th, South 5th, Roebling, and Havemeyer streets was proposed in 1932 (replacing part of the trolley terminal there) and opened in July 1935 as LaGuardia Playground. Following the construction of LaGuardia Playground, the plot around the Washington statue was renovated into Monument Park, which was dedicated in July 1937. The playground is split into two pieces by the ramp to the Brooklyn–Queens Expressway. Manhattan side At the Manhattan end of the bridge, the walkway terminated at an elevated promenade at Delancey and Clinton streets, which opened in 1914 and measured 68 by 450 feet (21 by 137 m) across. This promenade was 30 feet (9.1 m) above street level. Impact When the Williamsburg Bridge was under construction, one critic wrote for the Detroit Free Press that the crossing "is to surpass the Brooklyn Bridge as an engineering marvel" and would serve as a model for three other bridges in New York City. The Brooklyn Citizen described the Williamsburg Bridge as the eighth wonder of the world just before the span opened. Despite this, the aesthetics of the Williamsburg Bridge were rarely regarded favorably compared to those of the Brooklyn Bridge. Effect on development and infrastructure After the bridge opened, it became easier to access northern Brooklyn from Manhattan than from Downtown Brooklyn . Jewish and Italian immigrants moved to Williamsburg from Manhattan in large numbers following the bridge's opening. The bridge in particular helped spur the growth of Williamsburg's Jewish community: one newspaper nicknamed the bridge the "Jews' Highway". The American Hebrew & Jewish Messenger wrote in 1910 that, in part because of the bridge's opening, "South Third and neighboring streets [in Williamsburg] are Jewish streets", and several synagogues had been developed near the Brooklyn end of the bridge. The bridge's completion prompted increased development in Williamsburg, as many residents of Manhattan's East Side moved to the neighborhood, and property values around the bridge's Brooklyn plaza increased after its opening. On the Lower East Side, the bridge's construction led to the development of industrial buildings. After the widening of Delancey Street was completed in conjunction with the bridge's opening, new apartment buildings were built around that street over the next two decades. The bridge supplanted five ferry routes between Williamsburg and Manhattan, which had gone out of business by 1908. Media The Williamsburg Bridge has appeared in several media works. The 1928 Edward Hopper painting From Williamsburg Bridge depicts a now-demolished building as seen from the bridge's walkway. From 1959 to 1961, American jazz saxophonist Sonny Rollins would go to the Williamsburg Bridge for practice sessions while living on the Lower East Side of Manhattan; his 1962 album The Bridge was titled after the bridge. In 1996, artist Chris Doyle gilded the steps to the pedestrian walkway of the bridge; the project, known as "Commutable", was sponsored by the Public Art Fund . The bridge appears in the background of the opening sequence of American police sitcom Brooklyn Nine-Nine , where the cast walks away from the bridge. See also Engineering portal New York City portal New York (state) portal List of fixed crossings of the East River List of bridges and tunnels in New York City List of bridges in the United States List of longest suspension bridge spans References Notes